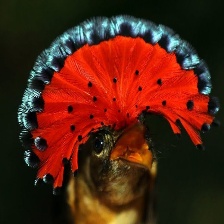
Species: ROYAL FLYCATCHER
Scientific name: ONYCHORHYNCHUS